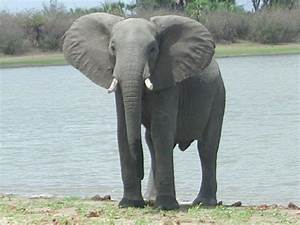
Label: elephant